Marion Catholic High School

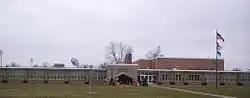

Marion Catholic High School (sometimes referred to as Marion Catholic Junior/Senior Preparatory High School) was a private, Catholic high school in Marion, Ohio, United States that was established in 1879 by three sisters from the Sisters of Charity. It was part of the Roman Catholic Diocese of Columbus.